Harold Davidson

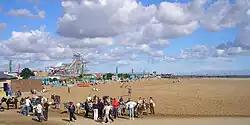
The seafront at Skegness (2006 photograph), showing the Skegness Amusement Park in the left-hand background

On 8 July 1932 Keppel North announced his verdict; Davidson was guilty on five counts of immorality. The sentence would be determined by the bishop; in the meantime, Davidson was entitled to seek leave to appeal to the Privy Council. Sorely in need of funds to meet his continuing legal expenses, Davidson reverted to his early career as a stage entertainer. On 18 July he made his debut with a variety act at the Prince's Cinema in Wimbledon and later toured in the provinces until, possibly dissuaded by pressure from church authorities, theatres declined to book him. He then continued his public performances by appearing in a barrel on the Blackpool sea front, or "Golden Mile", where thousands paid to observe him through a small window. Not everyone was impressed; one customer, recalling the event years later, said: "He was very tatty and the place stank." He shared his seafront billing with, among other attractions, "Mariana the Gorilla Girl", the "Bearded Lady from Russia" and Dick Harrow, "the world's fattest man".